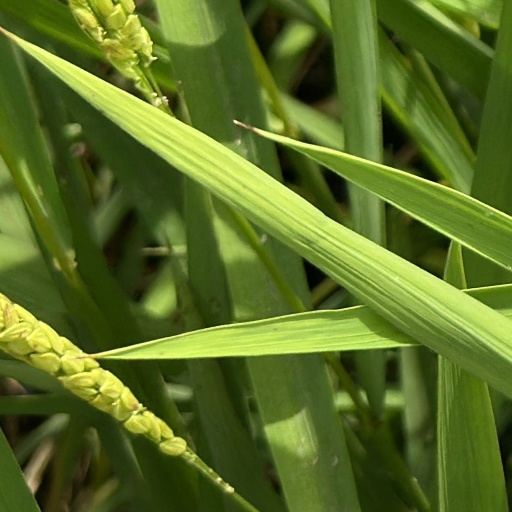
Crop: rice